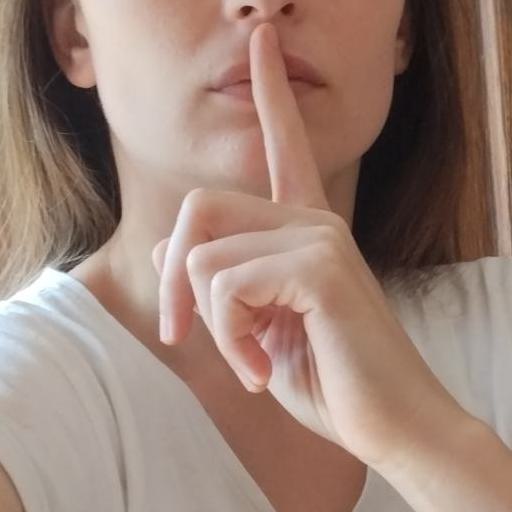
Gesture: mute